Autoeroticism

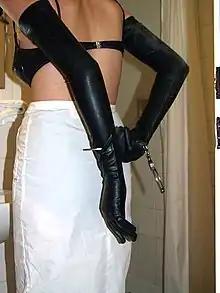
Self-bondage is a potentially risky autoerotic practice

A few autoerotic practices are considered unsafe, and sometimes even lead to death. These include autoerotic asphyxiation and self-bondage. The potential for injury or even death that exists while engaging in these practices rather than the partnered versions (erotic asphyxiation and bondage, respectively) becomes drastically increased due to the isolation and lack of assistance in the event of a problem.